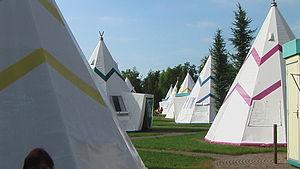
Attractiepark Slagharen est un parc d'attractions situé à Slagharen, dans la commune de Hardenberg, aux Pays-Bas. Le parc accueille chaque année plus d'un million de visiteurs, se plaçant ainsi parmi les grands parcs de loisirs néerlandais. Le parc dispose également d'un parc de bungalows.